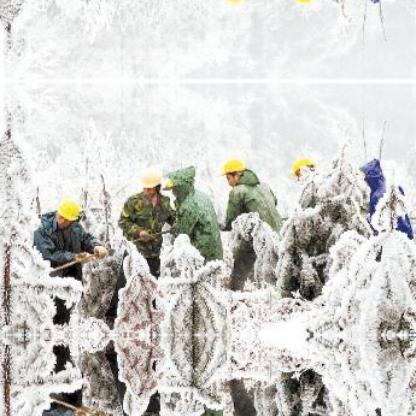
Objects in the image:
label: helmet
label: helmet
label: helmet
label: helmet
label: helmet
label: helmet